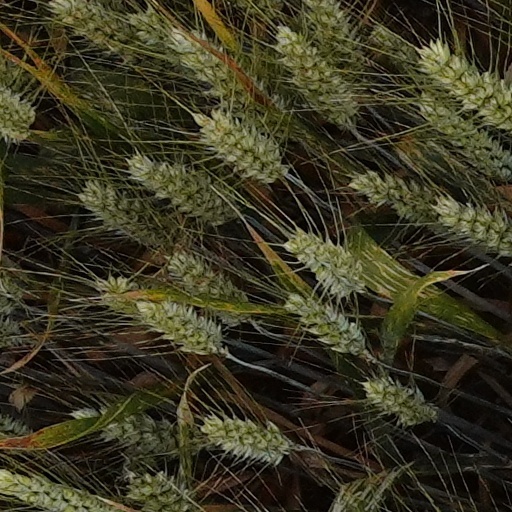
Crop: wheat